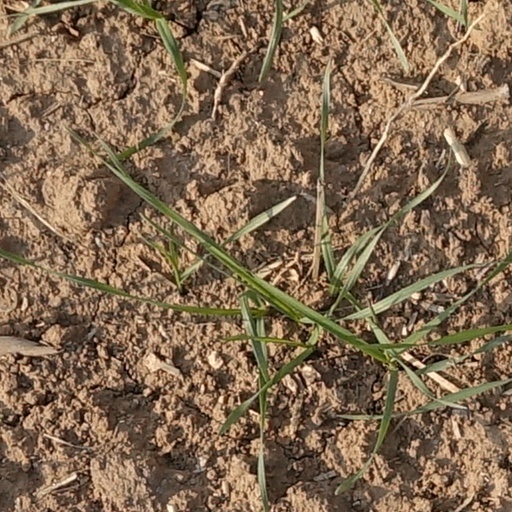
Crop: wheat